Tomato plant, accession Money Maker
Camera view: bottom (45 deg); turntable rotation: 0 degrees
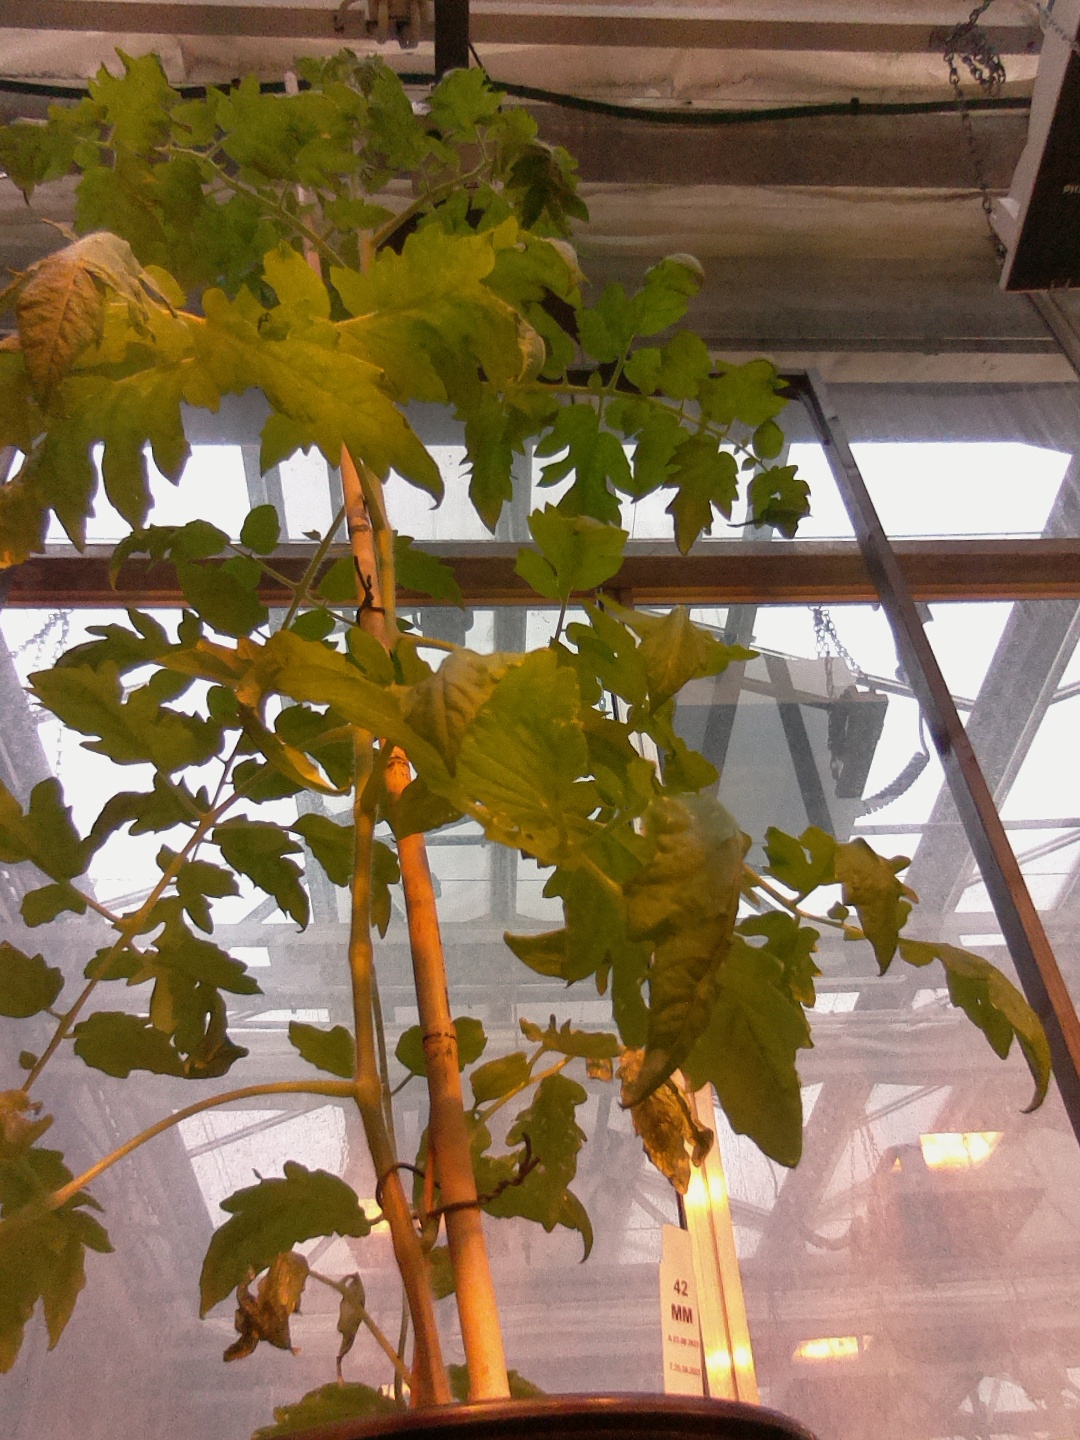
BBCH growth stage 54: 4 inflorescences visible